Kualoa Ranch

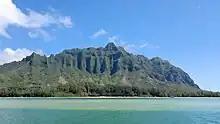
The Kualoa Ranch is at the foot of the Kualoa Mountain Range

The valley was sacred to ancient Hawaiians from the 13th to the 18th century, as Chief Laa-mai-kahiki settled there after visiting Kauai before returning to Tahiti. It was also the site of the sacred drums of Kapahuula and Kaahuulapunawai as well as the sacred Hill of Kauakahiakahoowaha, the key to the sovereignty of the Kingdom of Oahu. As written in the Kumulipo, an ancient Hawaiian genealogical chant, Kualoa is where Papa and Wakea buried their first stillborn child, Haloa. It is said that the first kalo (taro) plant grew up from where Haloa was buried at Kualoa.